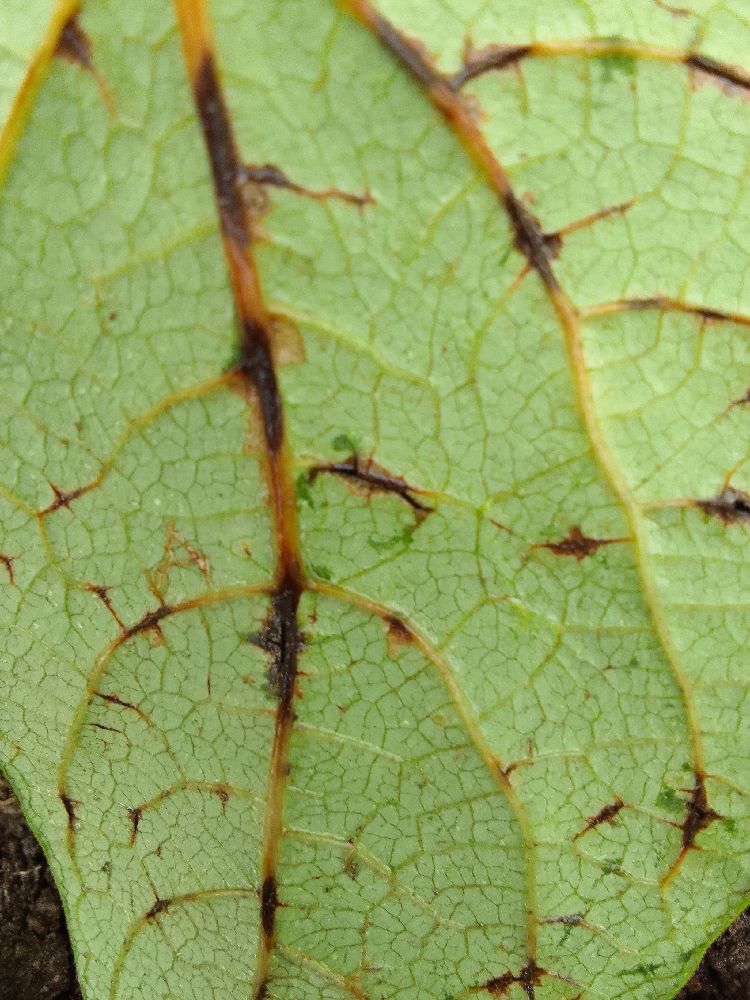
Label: anthracnose